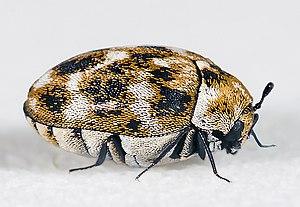
Bostrichiformia est un infra-ordre de coléoptères qui comprend deux super-familles :
Anthrenus verbasci, l'anthrène du bouillon blanc ou anthrène bigarré des tapis, est une espèce de coléoptères de la famille des Dermestidae, sous-famille des Megatominae, tribu des Anthrenini et du genre Anthrenus. D’environ 3 mm, considérée comme très nuisible à l’homme, il se nourrit de fibres naturelles, il ravage vêtements et meubles.